Drosera adelae

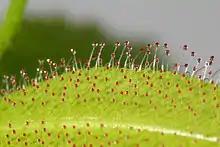
Leaf close up showing mucilaginous glands

"Drosera adelae" is a tropical perennial plant that produces long, sword-shaped leaves in a basal rosette. The leaves, like most other "Drosera" species, are covered with sticky, stalked tentacles that secrete the prey-capturing glue. Tentacle movement in this species, unlike other "Drosera", is minimal and slow to the point of being barely noticeable. The leaves are narrowly lanceolate and are typically long and 7–10 mm wide. The lower surface of the leaves are glabrous and petioles are either very short or absent. Inflorescences are one-sided raceme and up to long, bearing many red, reddish orange, or cream coloured flowers from June to November. The five petals produce a perfect pentagon shape.